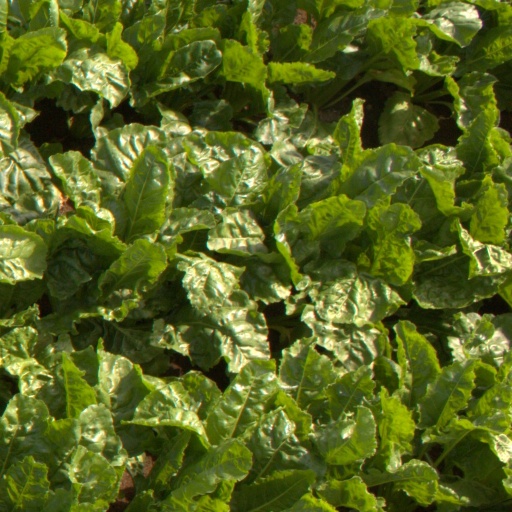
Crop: sugar beet